Conrad Martens

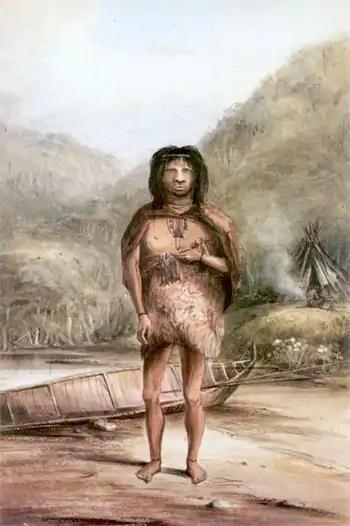
A watercolour of a native from Tierra del Fuego, painted by Martens when he and Charles Darwin visited the area during the "Voyage of the Beagle" (1832/34).

Martens left "Beagle" at Valparaiso in the second half of 1834 and took passage to Tahiti and many of the South Sea islands, including New Zealand, before arriving in Sydney 1835. Martens arrived in the colony with a valuable collection of sketches, which he at first intended to take back to his friend Blackwood in India, but finding his pictures were appreciated in Sydney, he found constant employment and decided to remain.